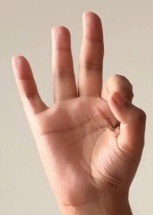
ASL sign: 9